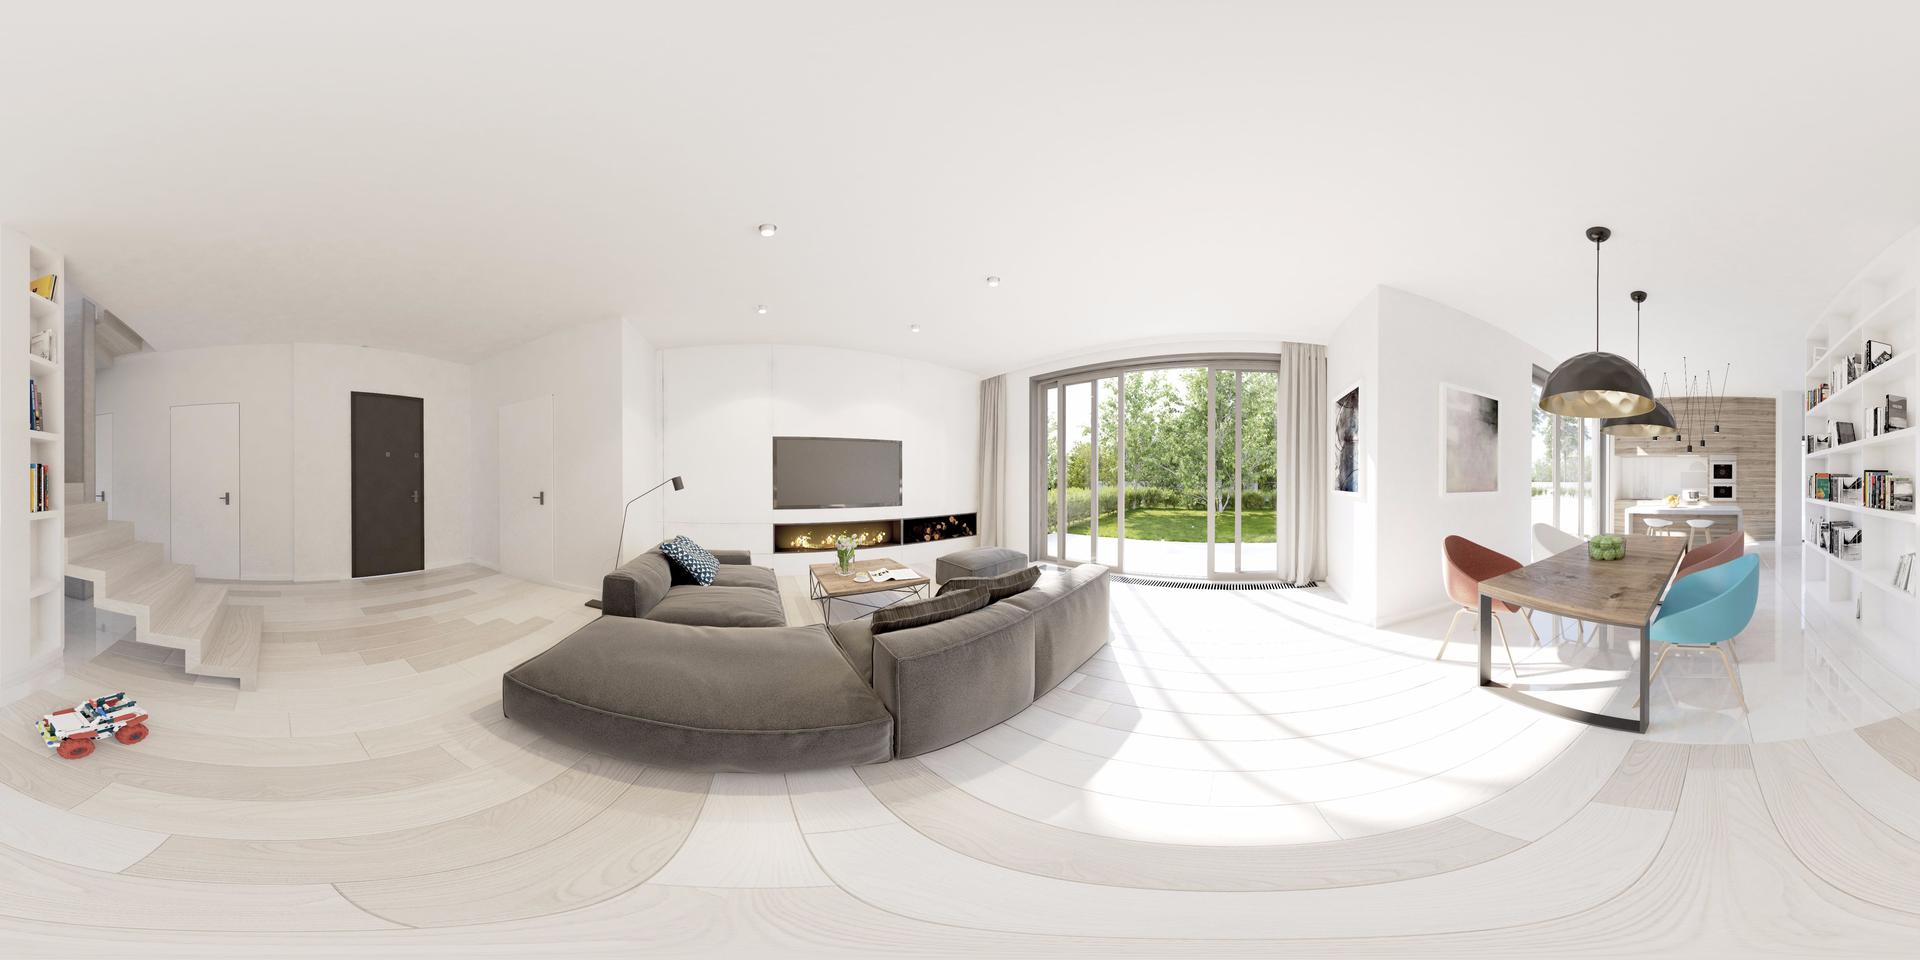
Referred object: A plate of green fruits on the dining table

Referred object: turn slightly left to find the gray sectional sofa

Referred object: the blue dining chair opposite the sofa